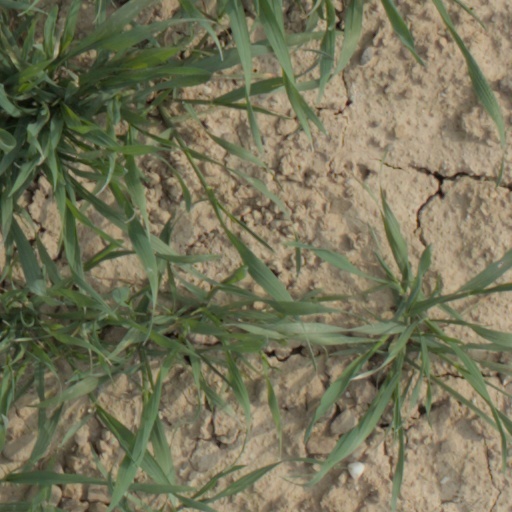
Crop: wheat